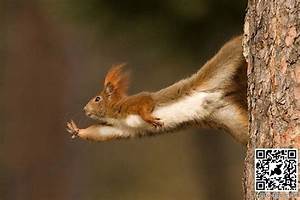
Label: squirrel